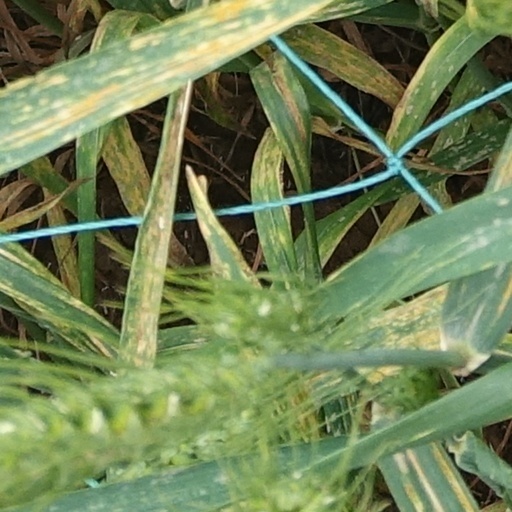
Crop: wheat